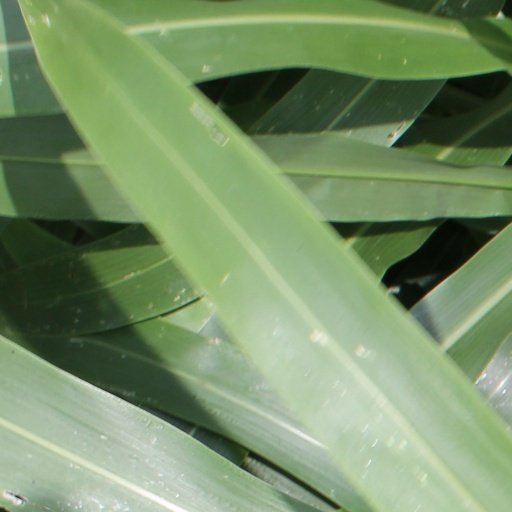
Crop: sorghum